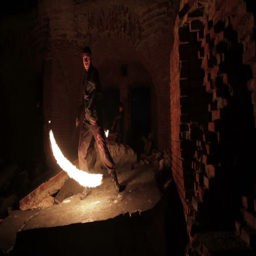
actors show fire show in the old fort .